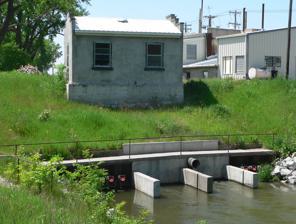
Building: Spalding Power Plant and Dam
Country: United States of America
Year built: 1919
United States historic place Spalding Power Plant and Dam U.S. National Register of Historic Places U.S. Historic district Wheel house from the east Show map of Nebraska Show map of the United States Location 10 County Rd., Spalding, Nebraska Coordinates 41°40′54″N 98°21′37″W / 41.68167°N 98.36028°W / 41.68167; -98.36028 Area 58 acres (23 ha) Built 1919 NRHP reference No. 98001569 Added to NRHP December 31, 1998 The Spalding Power Plant and Dam , at 10 County Rd. in Spalding in Greeley County, Nebraska , was built in 1919.  It was listed on the National Register of Historic Places in 1998. The 58 acres (23 ha) site listed included two contributing buildings , a contributing structure, and two contributing sites. The buildings are one housing electrical generating engines and the wheel house which contains water powered turbines.  The structure is the combination of the dam, its water race, and headgates.  The sites are a golf course and a lake. Gallery Diversion dam on the Cedar River; from the south (downstream) Diversion dam on the Cedar River; from the west Diversion dam on the Cedar River; from the southwest (downstream) reservoir from downstream Rail-mounted winch atop diversion dam Rail-mounted winch atop diversion dam Sluice gates from upstream Sluice gates from downstream Wheel house from upstream Wheel house from west Wheel house from southwest Wheel house from southeast Tailrace from upstream References